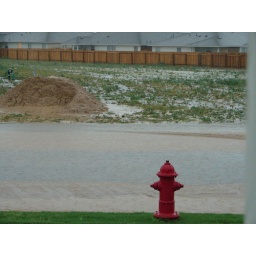
The field accross the street flooded. Water is also over the curb.